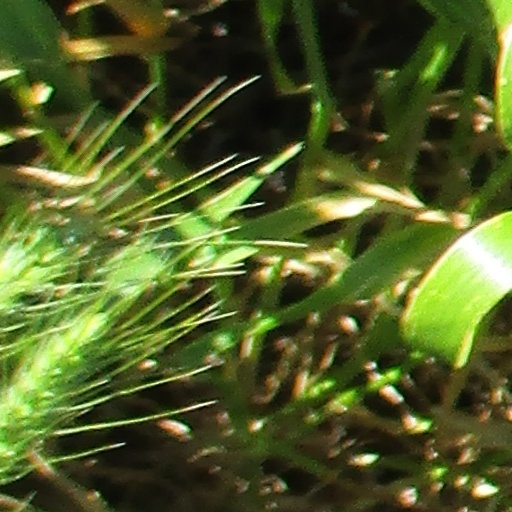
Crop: wheat